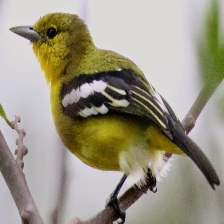
Species: COMMON IORA
Scientific name: AEGITHINA TIPHIA